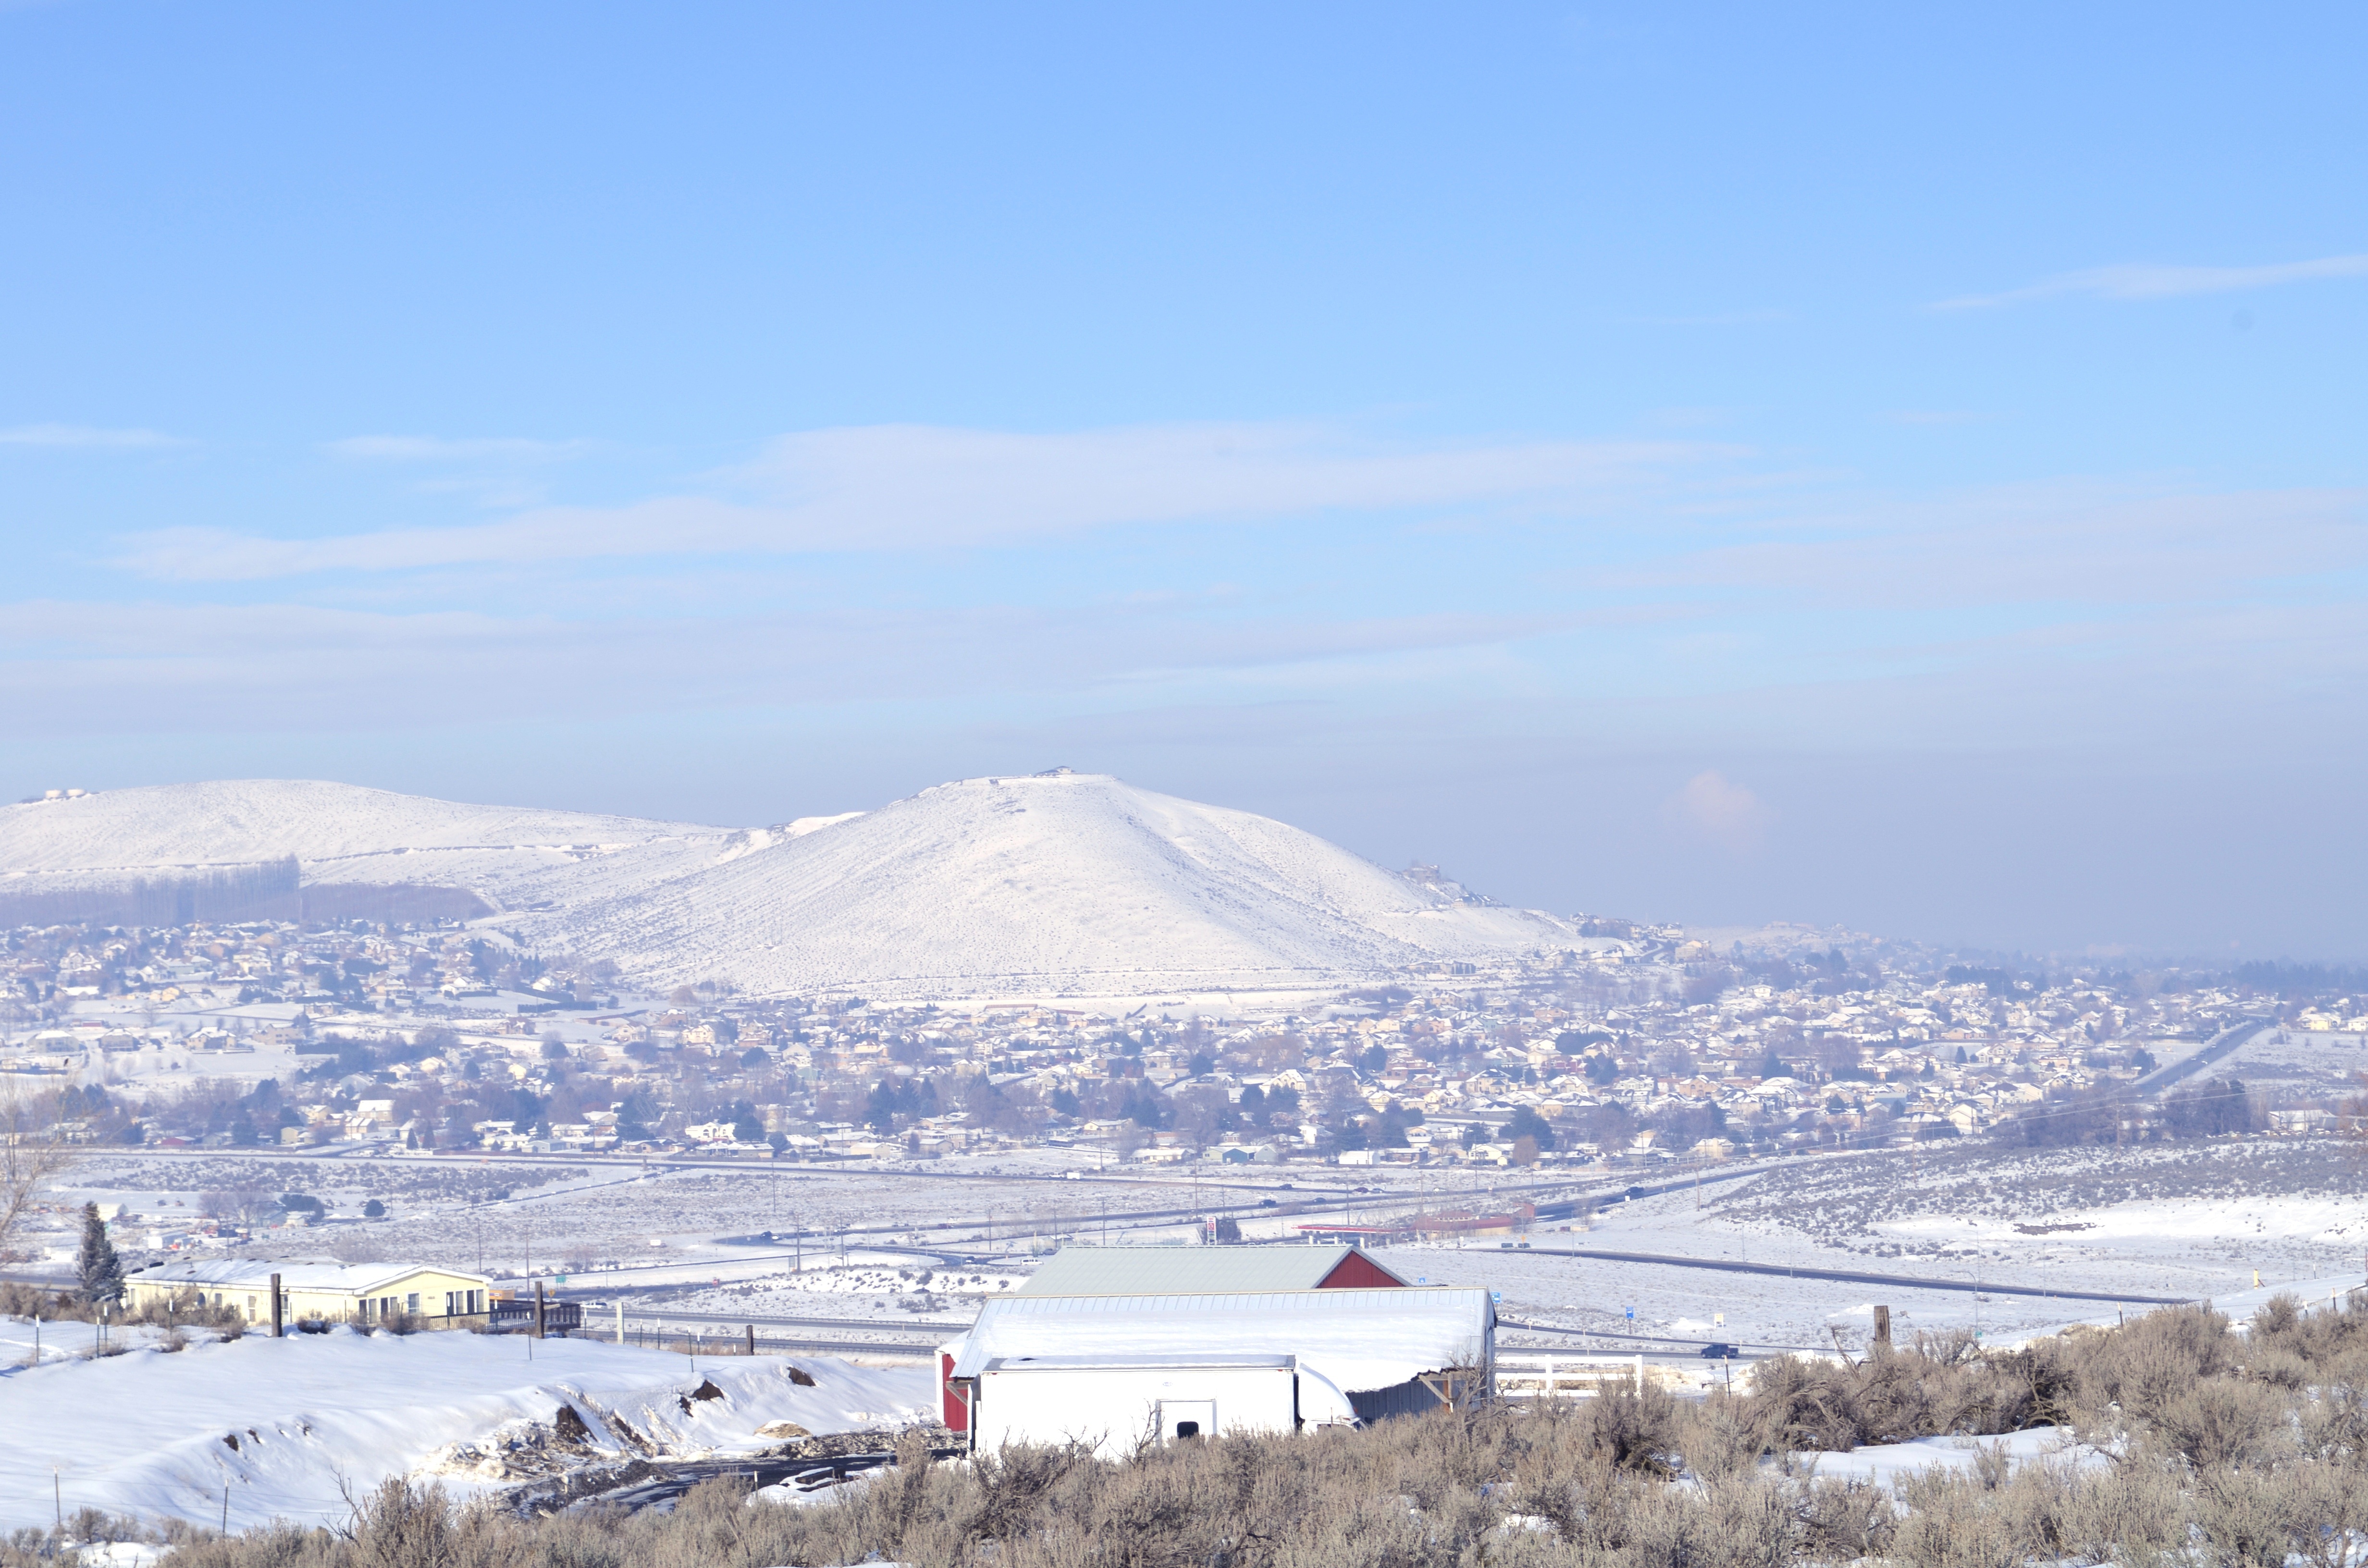
landscape, nature, outdoor, mountain, snow, cold, winter, hill, desert, mountain range, panorama, ice, scenic, weather, frozen, arctic, season, plateau, piste, sagebrush, atmosphere of earth, mountainous landforms, geological phenomenon